Katharine Butler

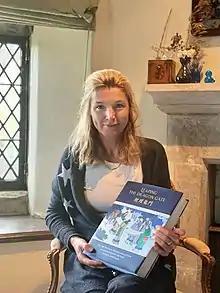

Butler was born in London in November 1967. She is the daughter of British diplomat Sir Michael Butler and Ann Clyde, the daughter of James Latham Clyde, Lord Clyde. Through her mother she is also a great-granddaughter of James Avon Clyde, Lord Clyde and Peter Wallwork Latham. She grew up in Geneva, New York City, and Brussels. Her parents separated in 1997.